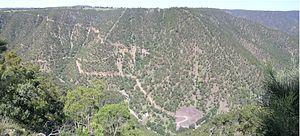
Hillgrove est un village se situant dans la zone d'administration locale du Conseil d'Armidale Dumaresq en Nouvelle-Galles du Sud.